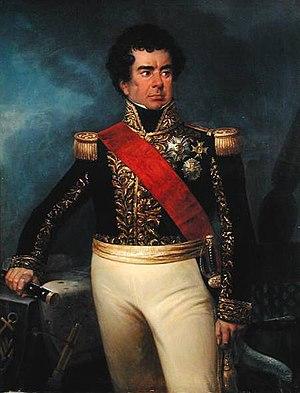
Liste de rochelais célèbres :
Louis Eugène Charpentier, né à Paris le 1ᵉʳ juin 1811, et mort dans le 6ᵉ arrondissement de Paris le 16 décembre 1890, est un peintre français.